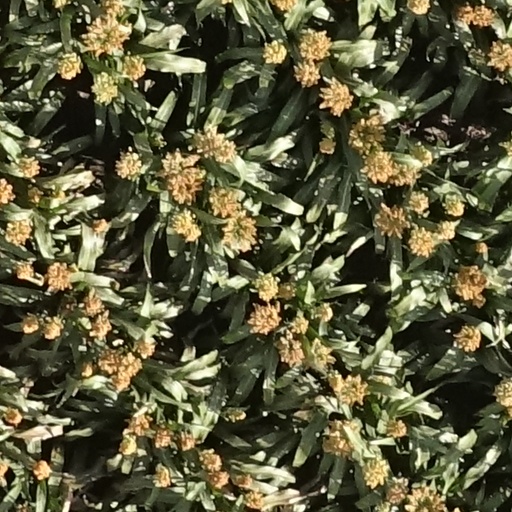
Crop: sorghum